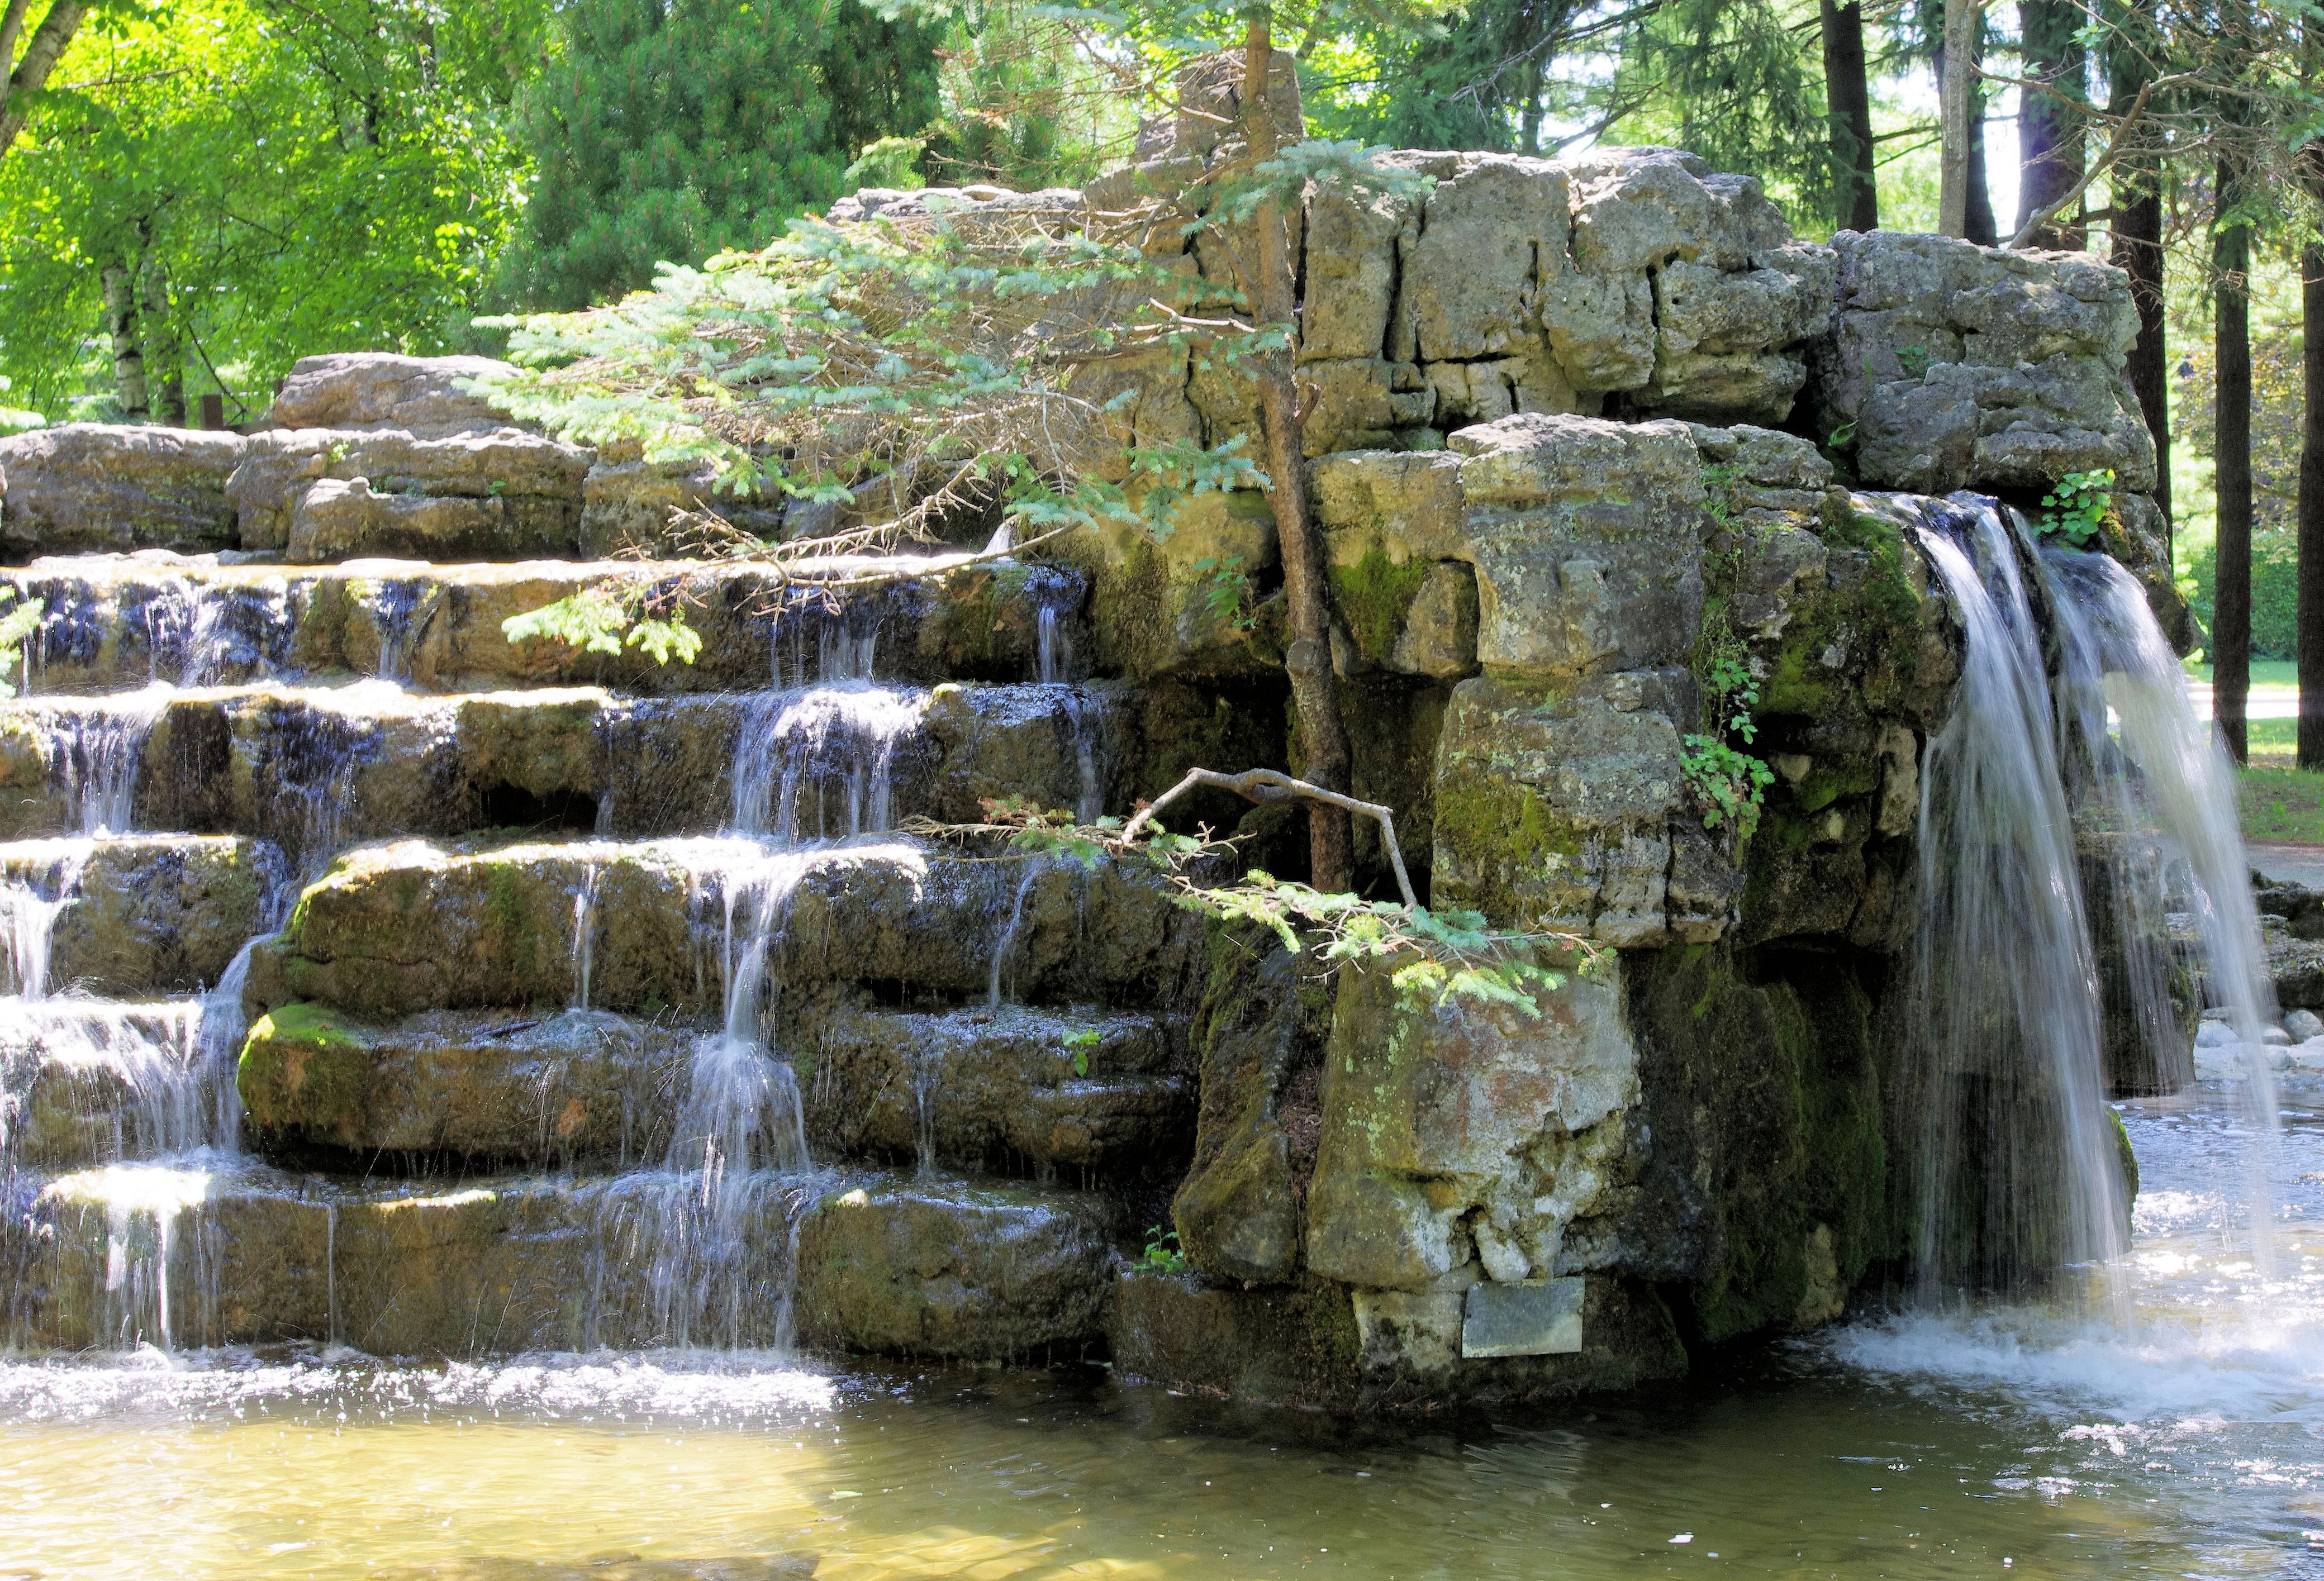
tree, water, nature, rock, waterfall, flower, pond, stream, cascade, park, botany, garden, decor, body of water, canada, artificial, ontario, water feature